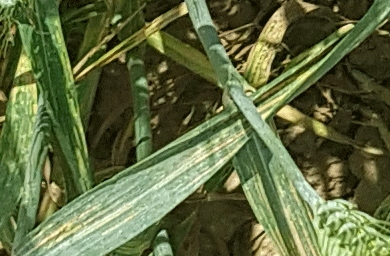
Label: Wheat___Yellow_Rust